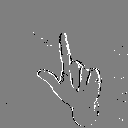
ASL letter: l